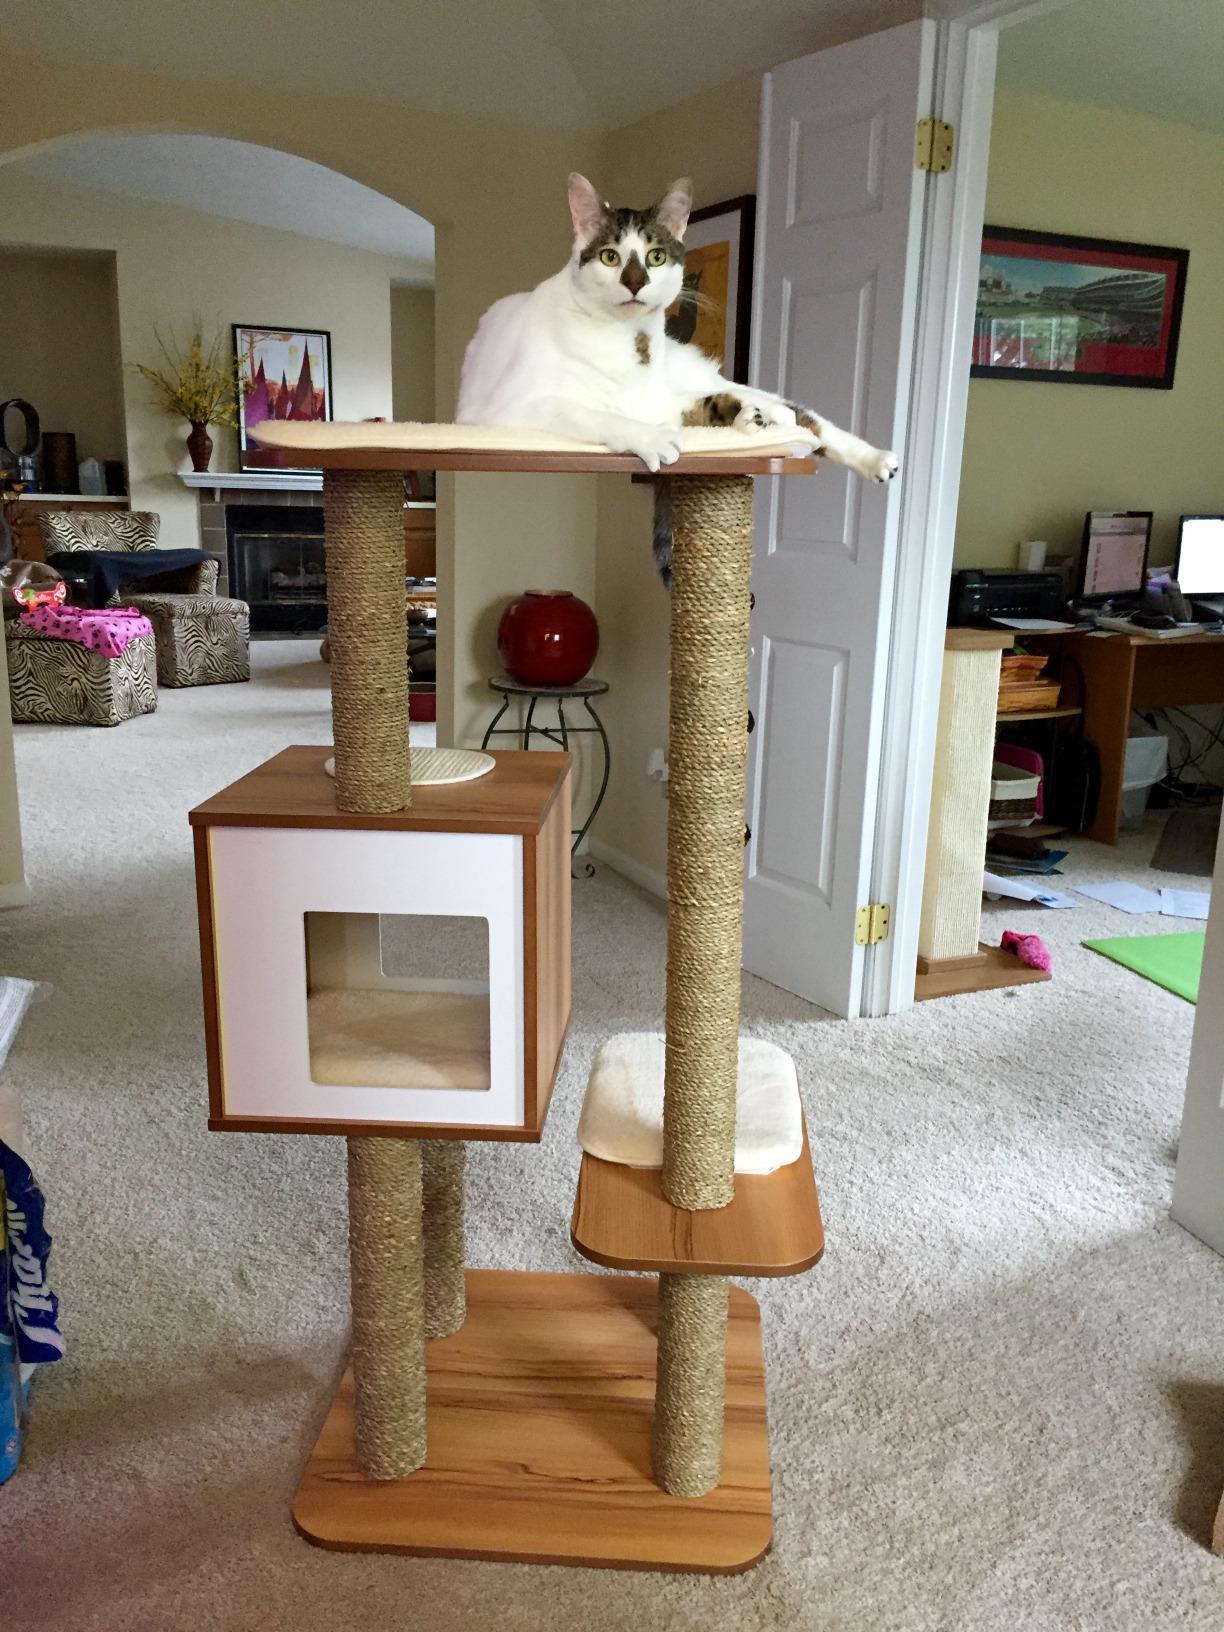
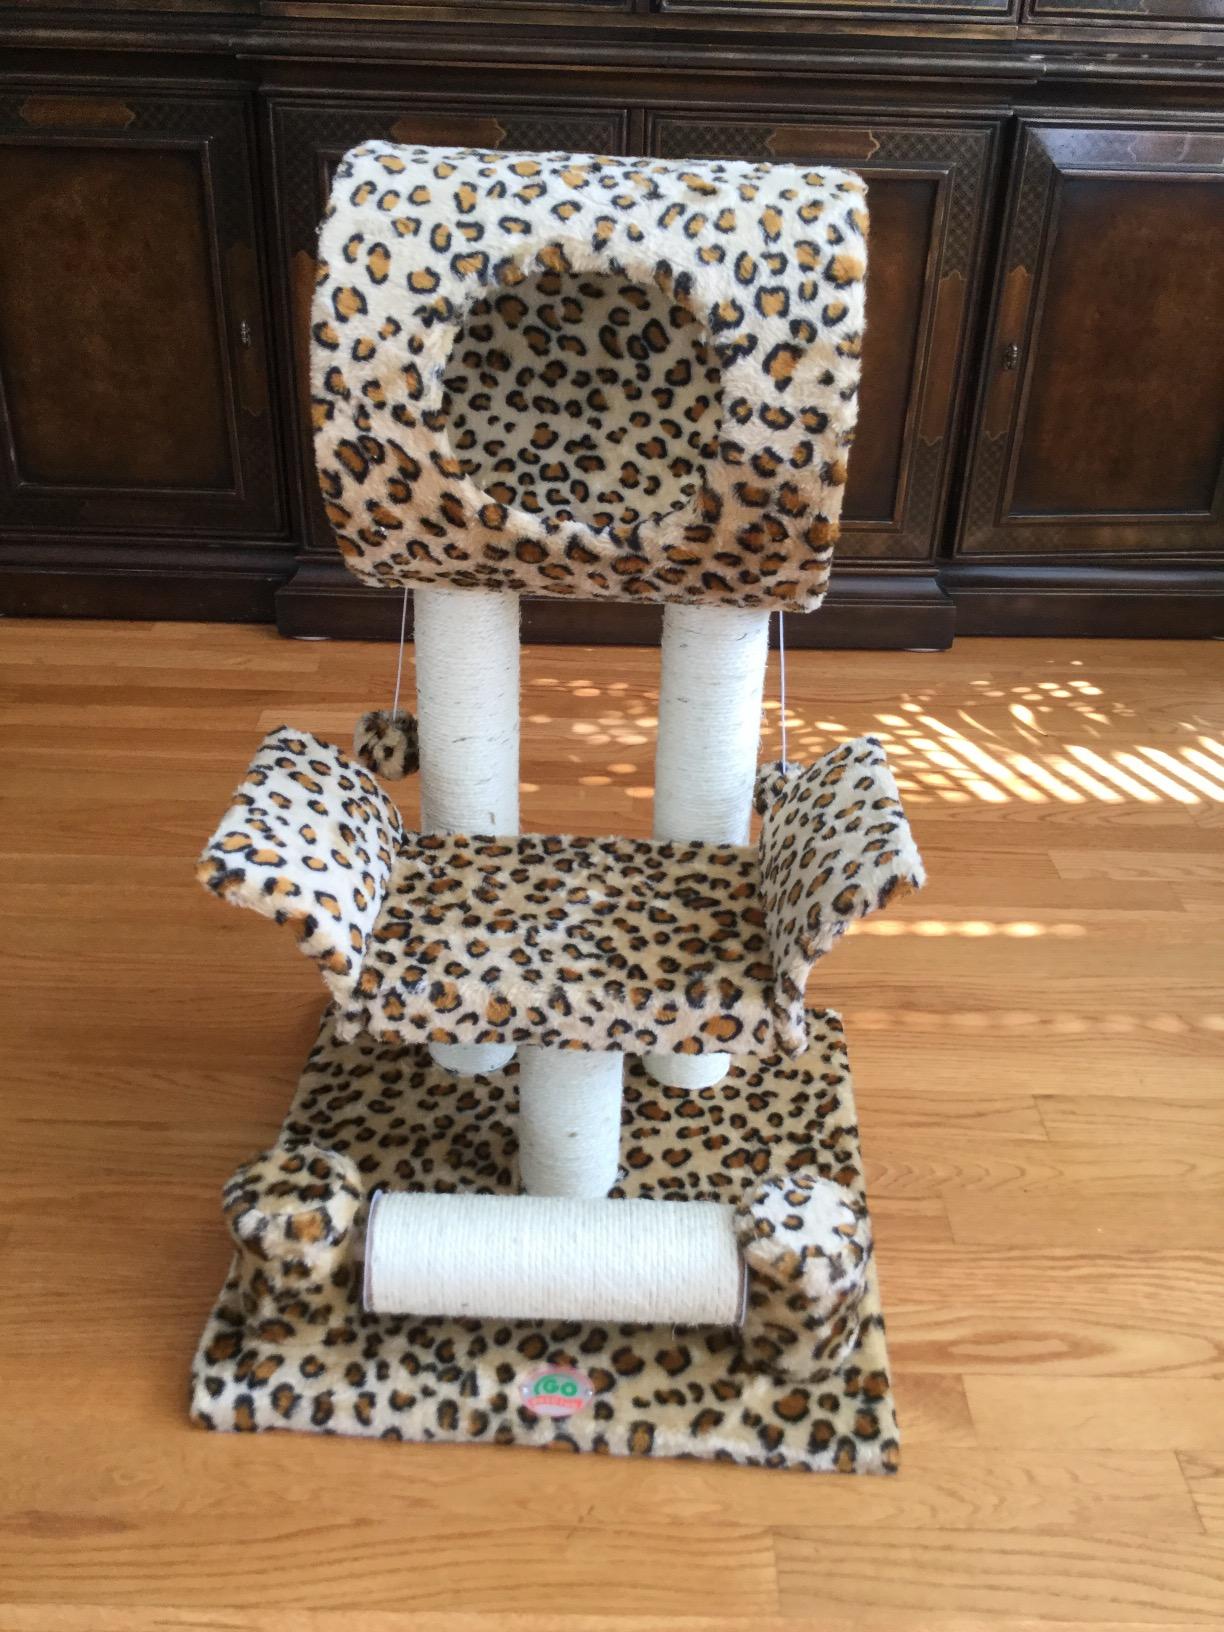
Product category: items_cat tree
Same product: no